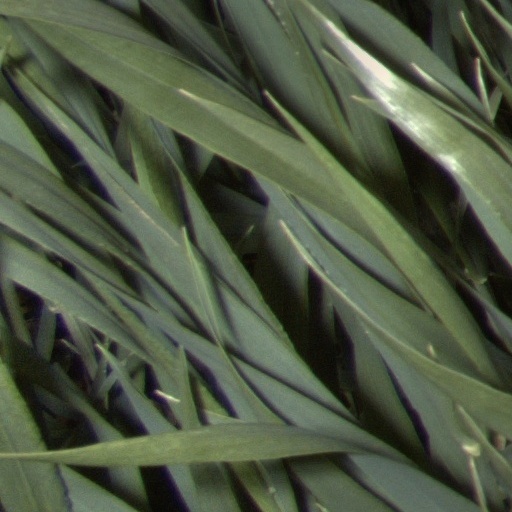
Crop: wheat